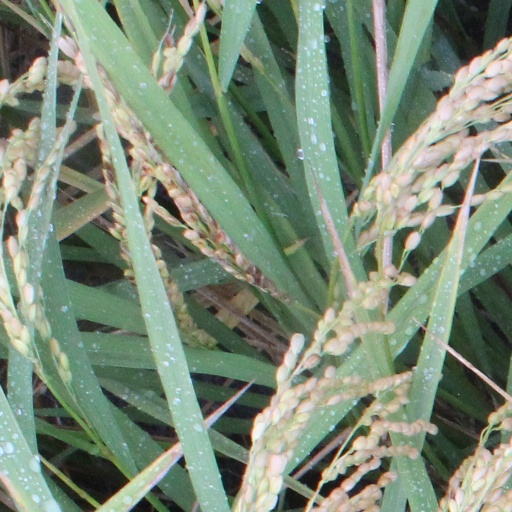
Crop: rice